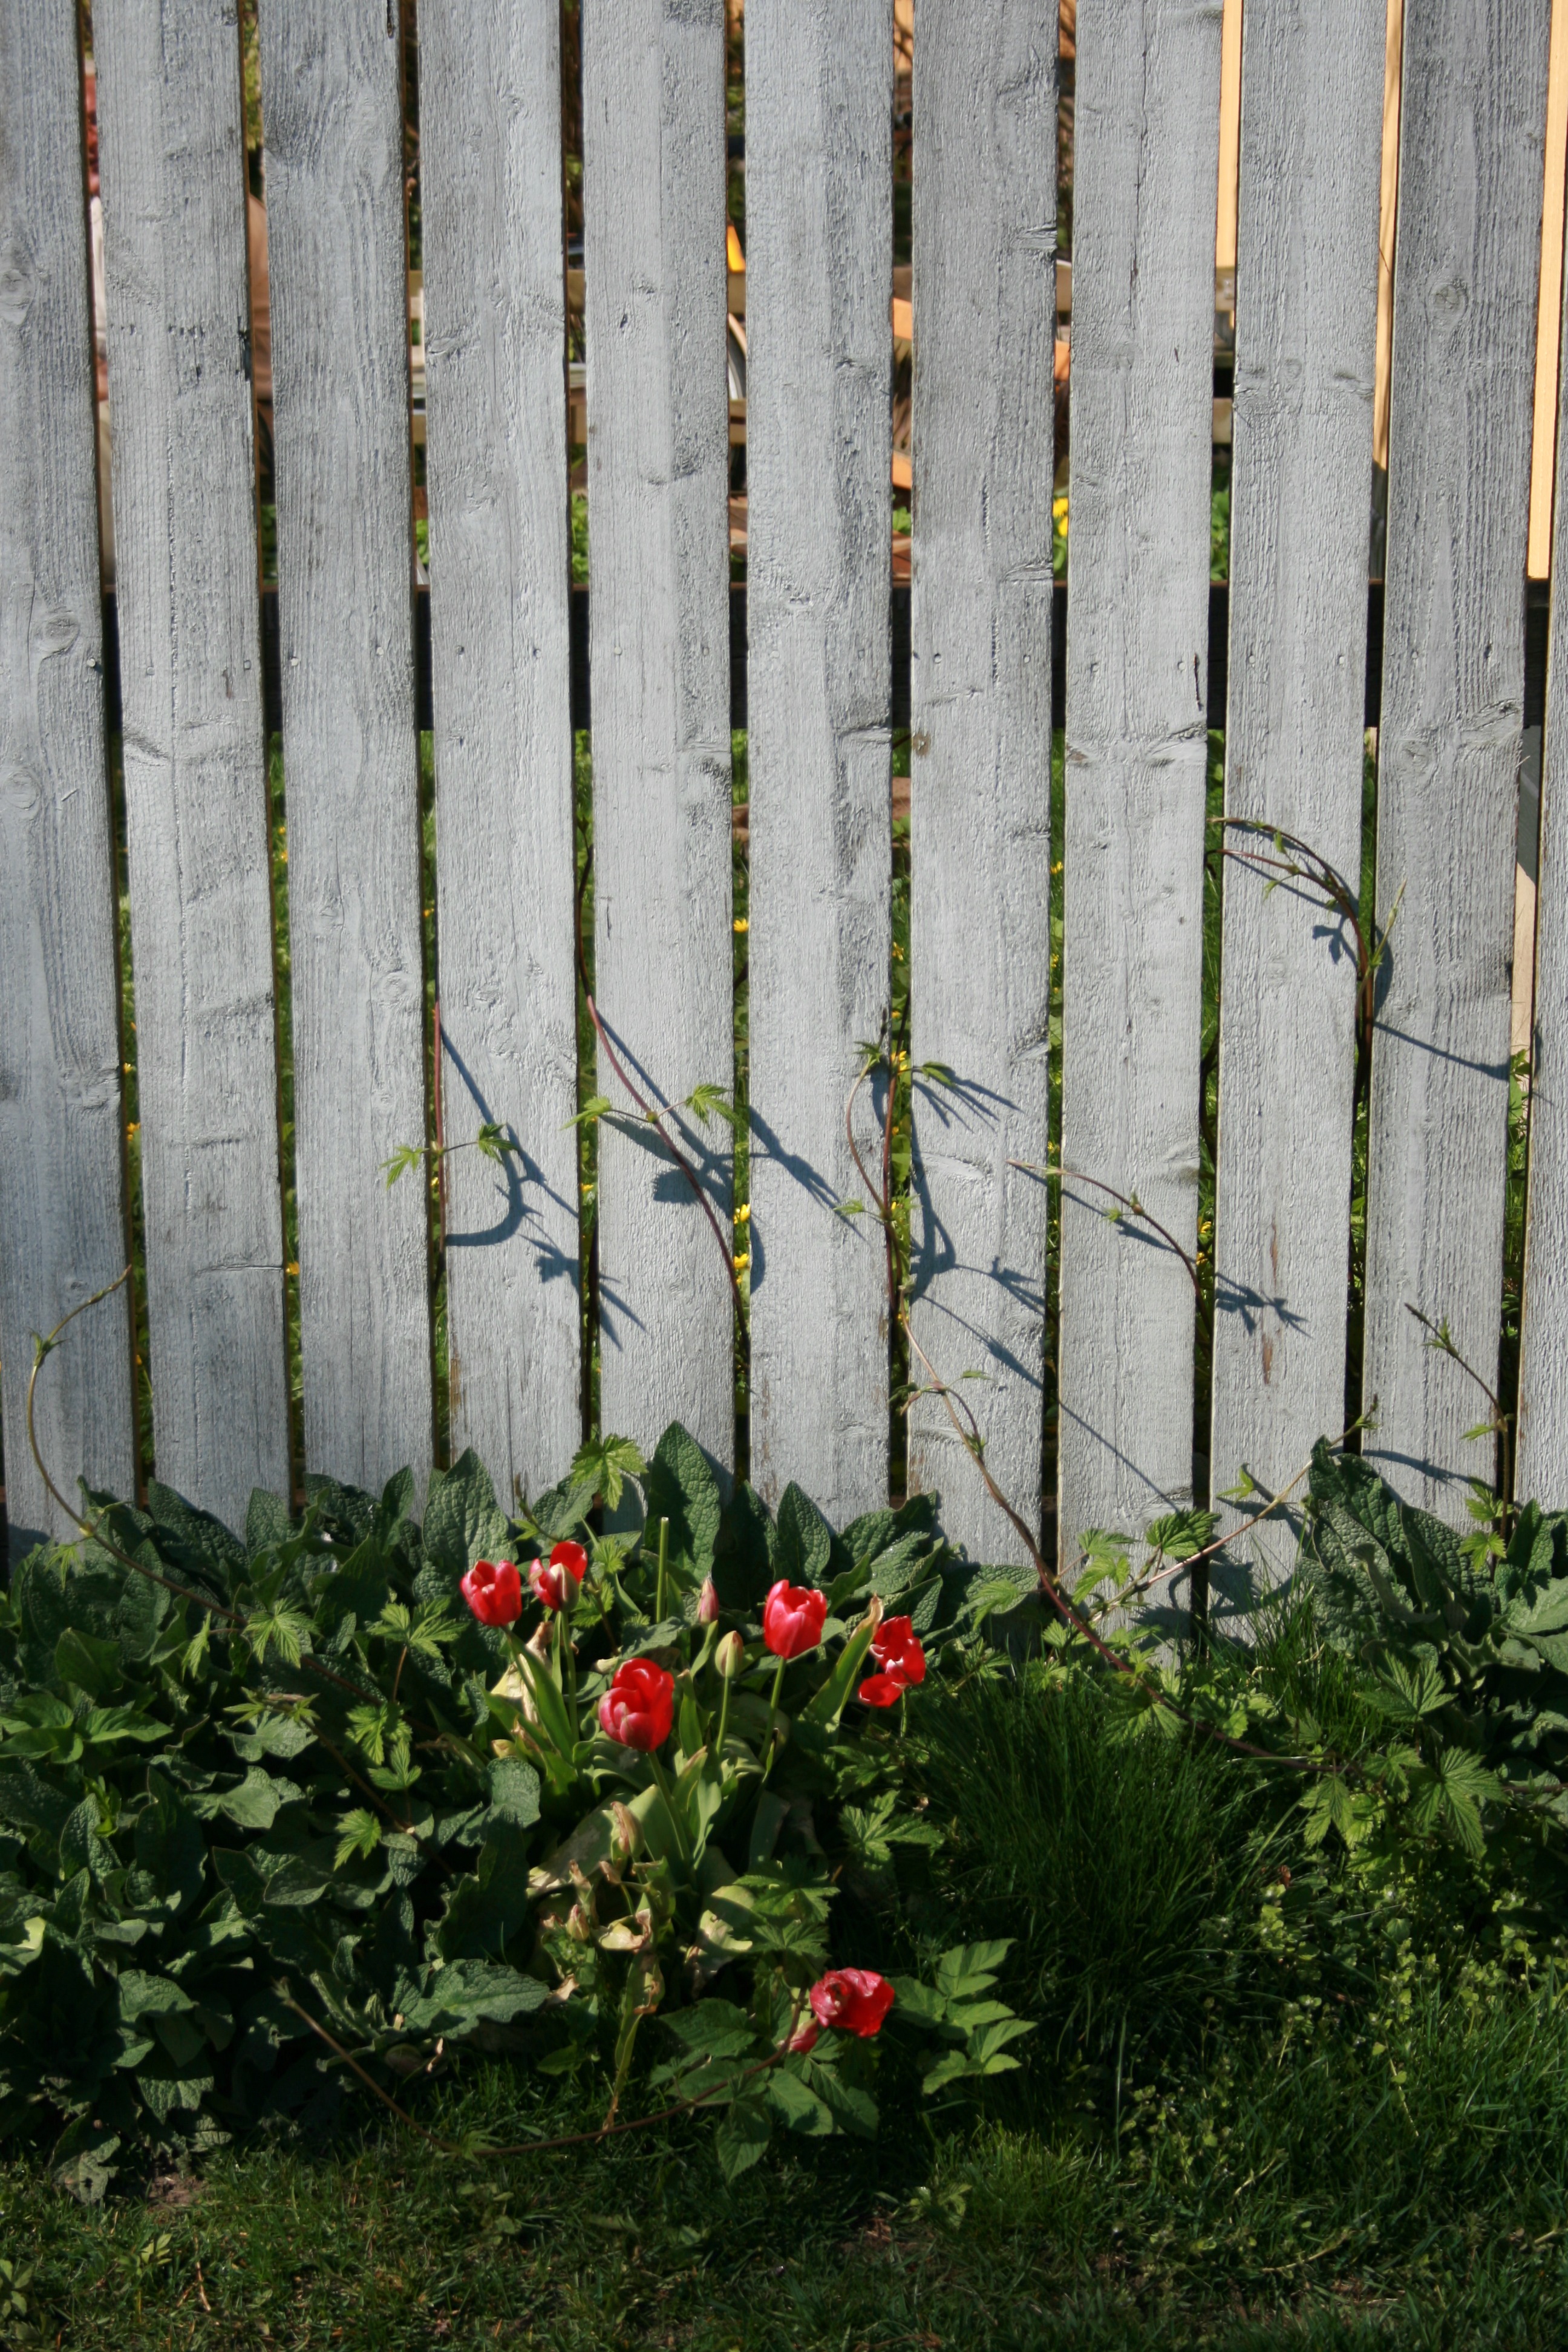
tree, grass, branch, fence, plant, lawn, flower, food, spring, green, harvest, vegetable, fresh, backyard, botany, agriculture, garden, healthy, nutrition, gardening, vegetables, shrub, tomatoes, yard, nutritious, flowering plant, man made object, plant stem, land plant, outdoor structure, home fencing